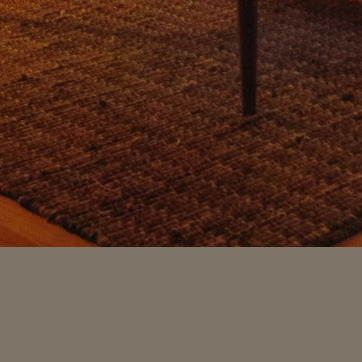
Material: carpet